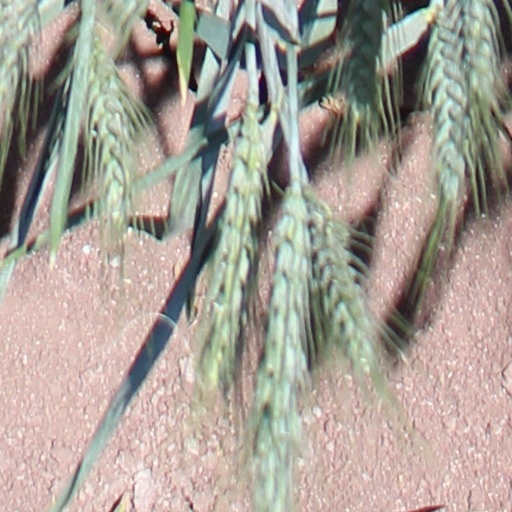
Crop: wheat